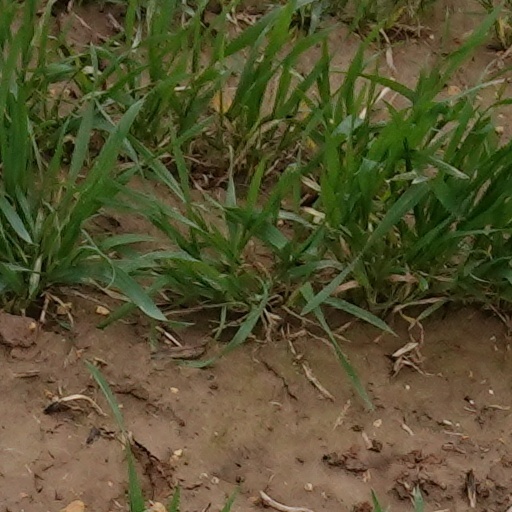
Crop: wheat